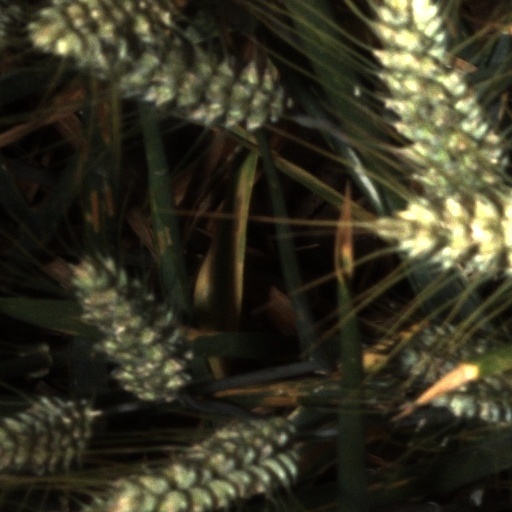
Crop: wheat